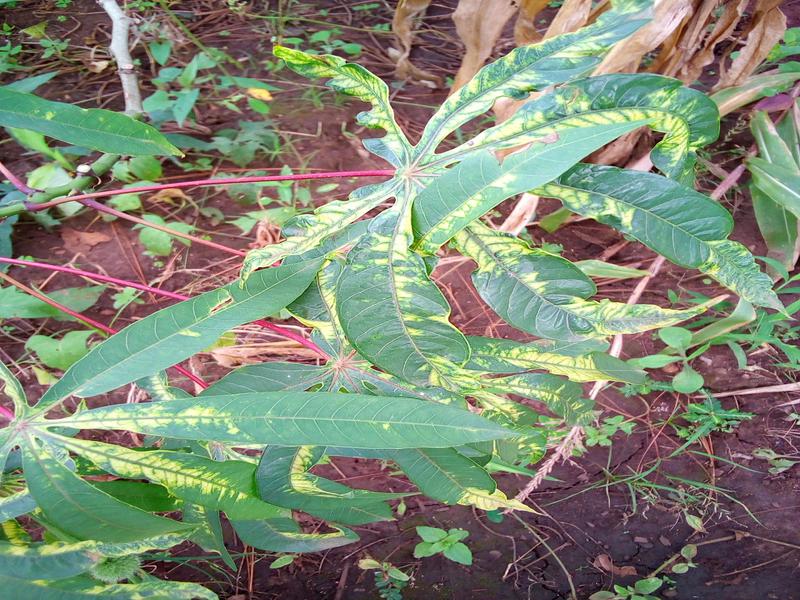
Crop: cassava
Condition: mosaic_disease